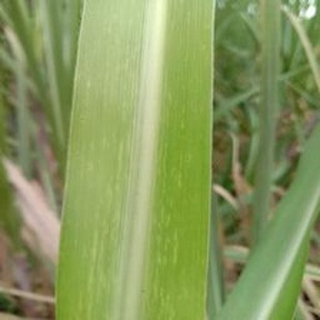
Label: sugarcane_mosaic